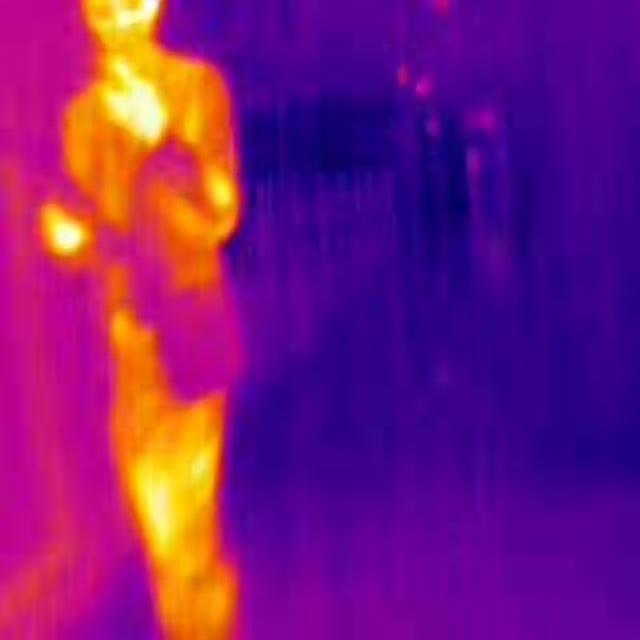
Detected objects:
label: person